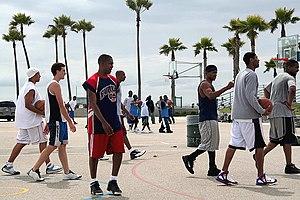
Le streetball, ou basket-ball de rue, est une variante du basket-ball se pratiquant en extérieur, bien souvent sur du goudron.